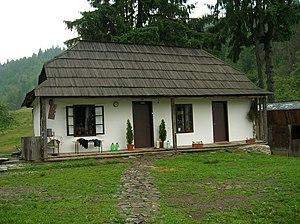
Tarcău est une commune roumaine du județ de Neamț, dans la région historique de Moldavie et dans la région de développement du Nord-Est.